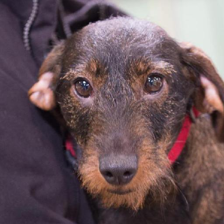
Label: animals